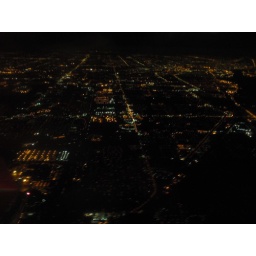
This was on the airplane home from Kentucky. I think this was somewhere near Stewart Airport.